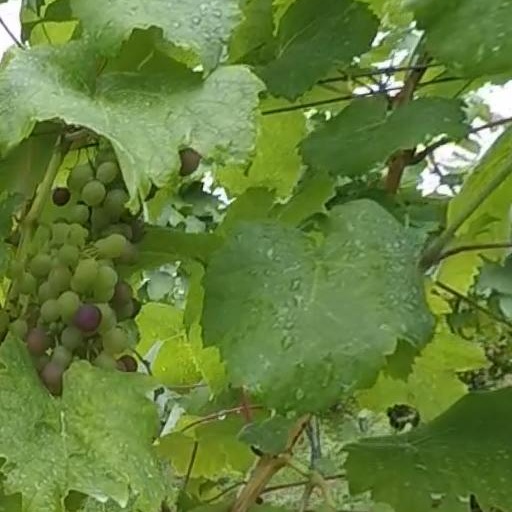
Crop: grape